Chris Metzler

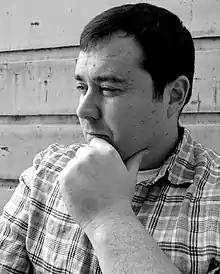
Metzler at the Los Angeles Film Festival in 2010

Chris Metzler (born May 23, 1974) is an American film director known for documentaries. His documentary "" (2010) is listed in the 100 Best Documentaries ranked by the Tomatometer at Rotten Tomatoes